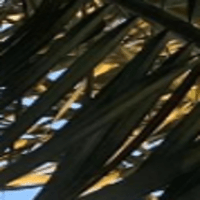
Label: Healthy sample